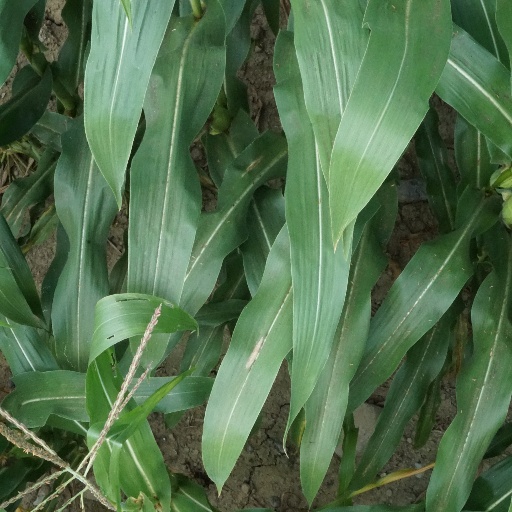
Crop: maize; corn